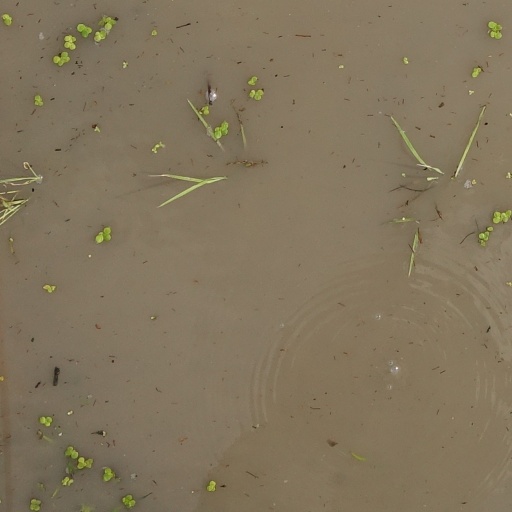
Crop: rice